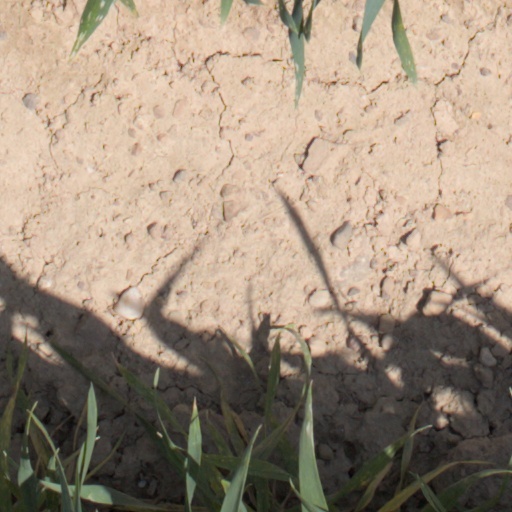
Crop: wheat